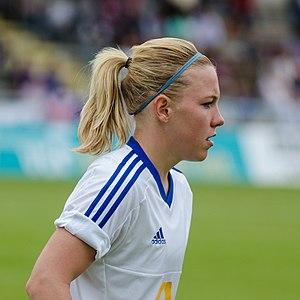
Marith Müller-Prießen, née le 17 décembre 1990 à Kempen en Allemagne, est une footballeuse allemande jouant au poste de défenseur central au Paris FC.